Bowieville

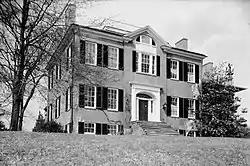
Bowieville, 1936 HABS photograph

Bowieville is a historic home located near Upper Marlboro in Prince George's County, Maryland, United States. It is an elegant two-part plantation house of the late Federal style, built of brick and covered with stucco. The architectural detail is transitional between the Federal and Greek Revival styles.